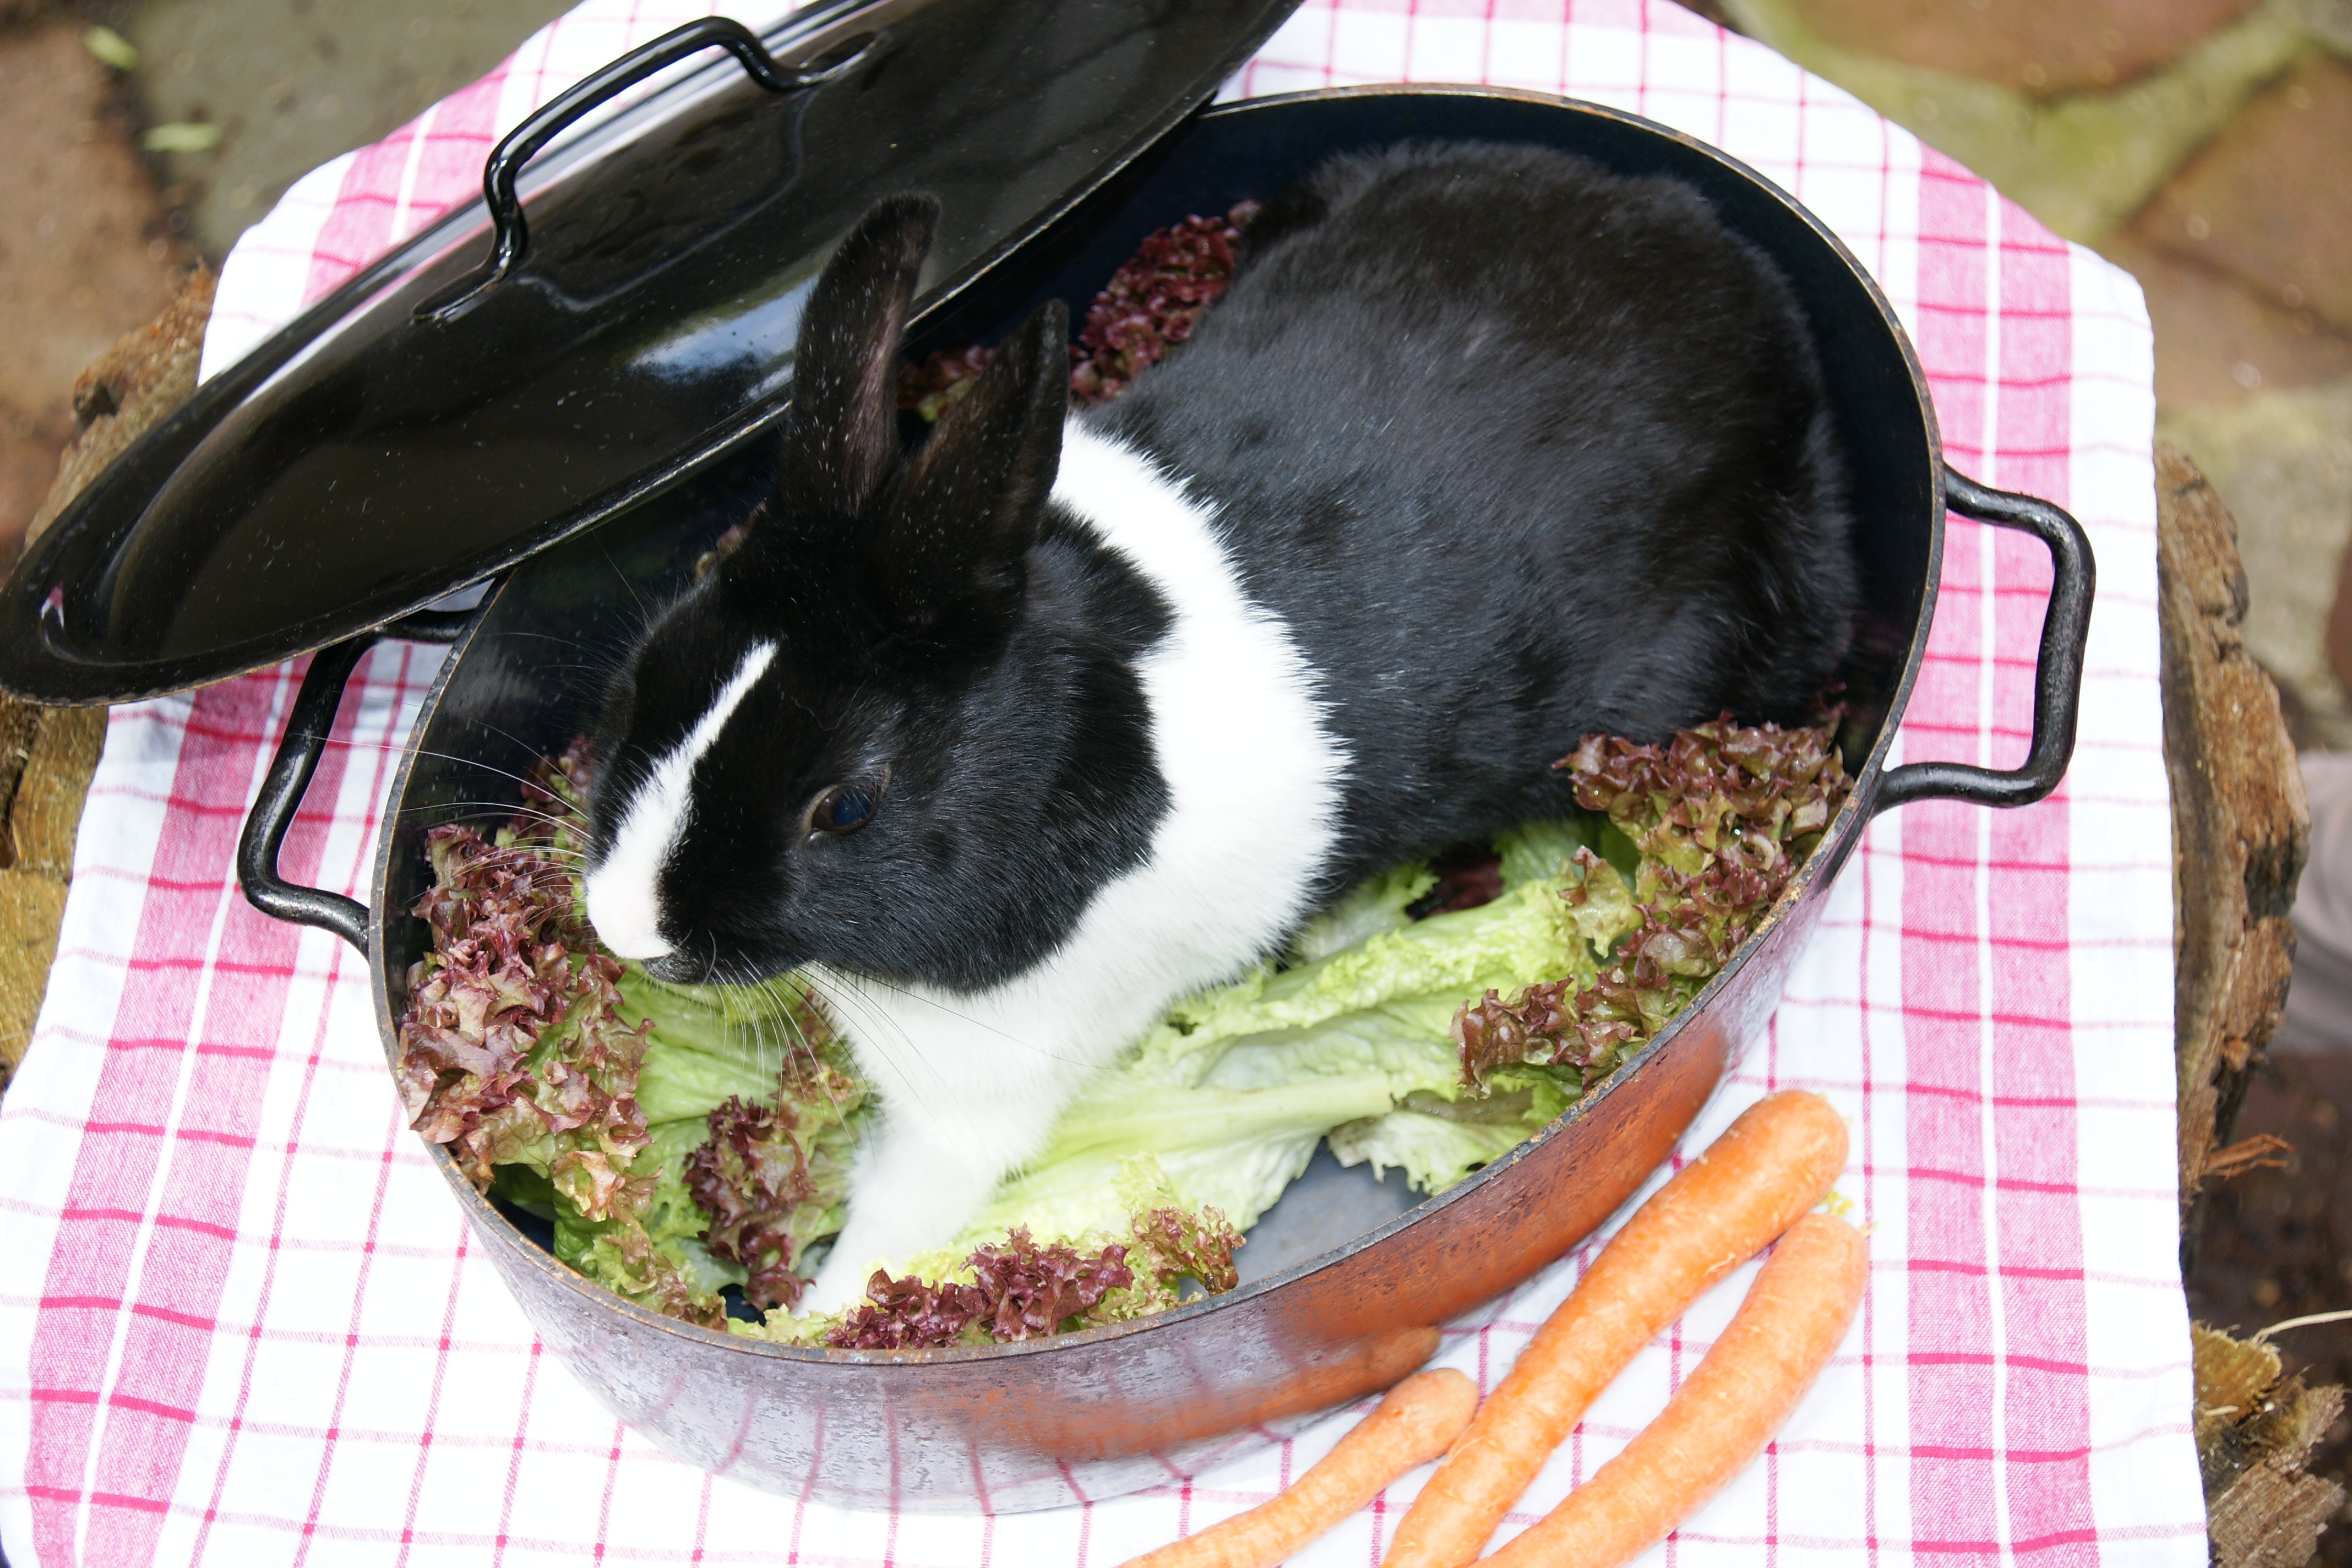
white, pot, pet, dish, food, mammal, black, rabbit, hare, vegetables, vertebrate, rabits and hares